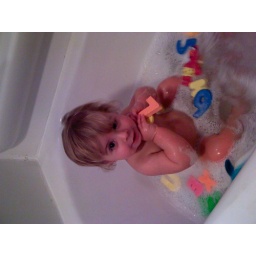
bee bird in the tub